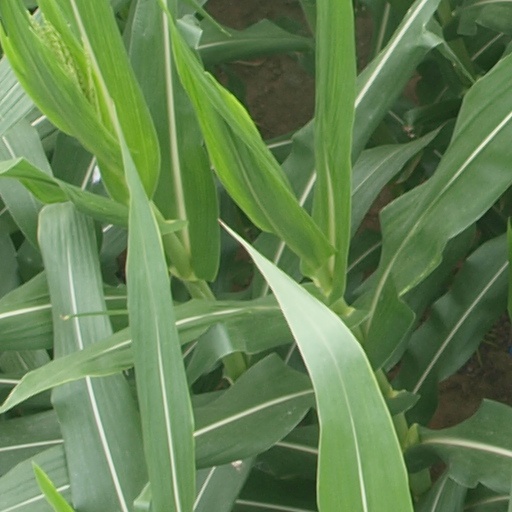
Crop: maize; corn